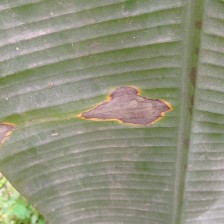
Label: cordana